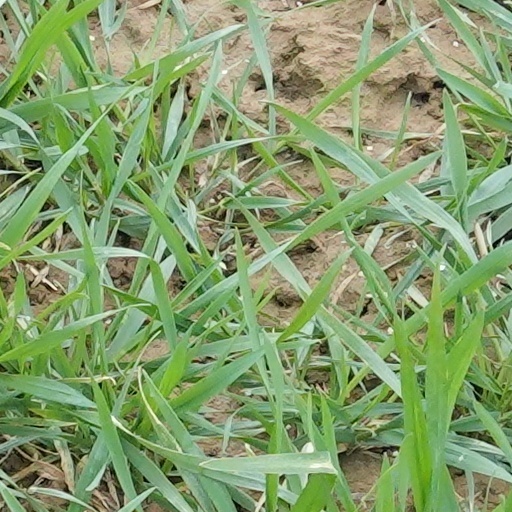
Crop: wheat